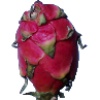
Label: Pitahaya Red 1